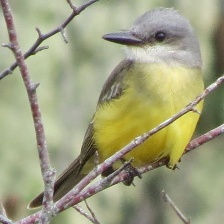
Species: TROPICAL KINGBIRD
Scientific name: TYRANNUS MELANCHOLICUS